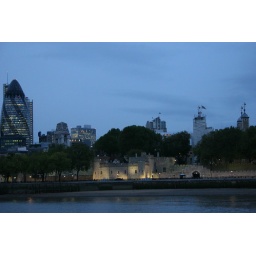
tower of london from south bank of thames near london bridge